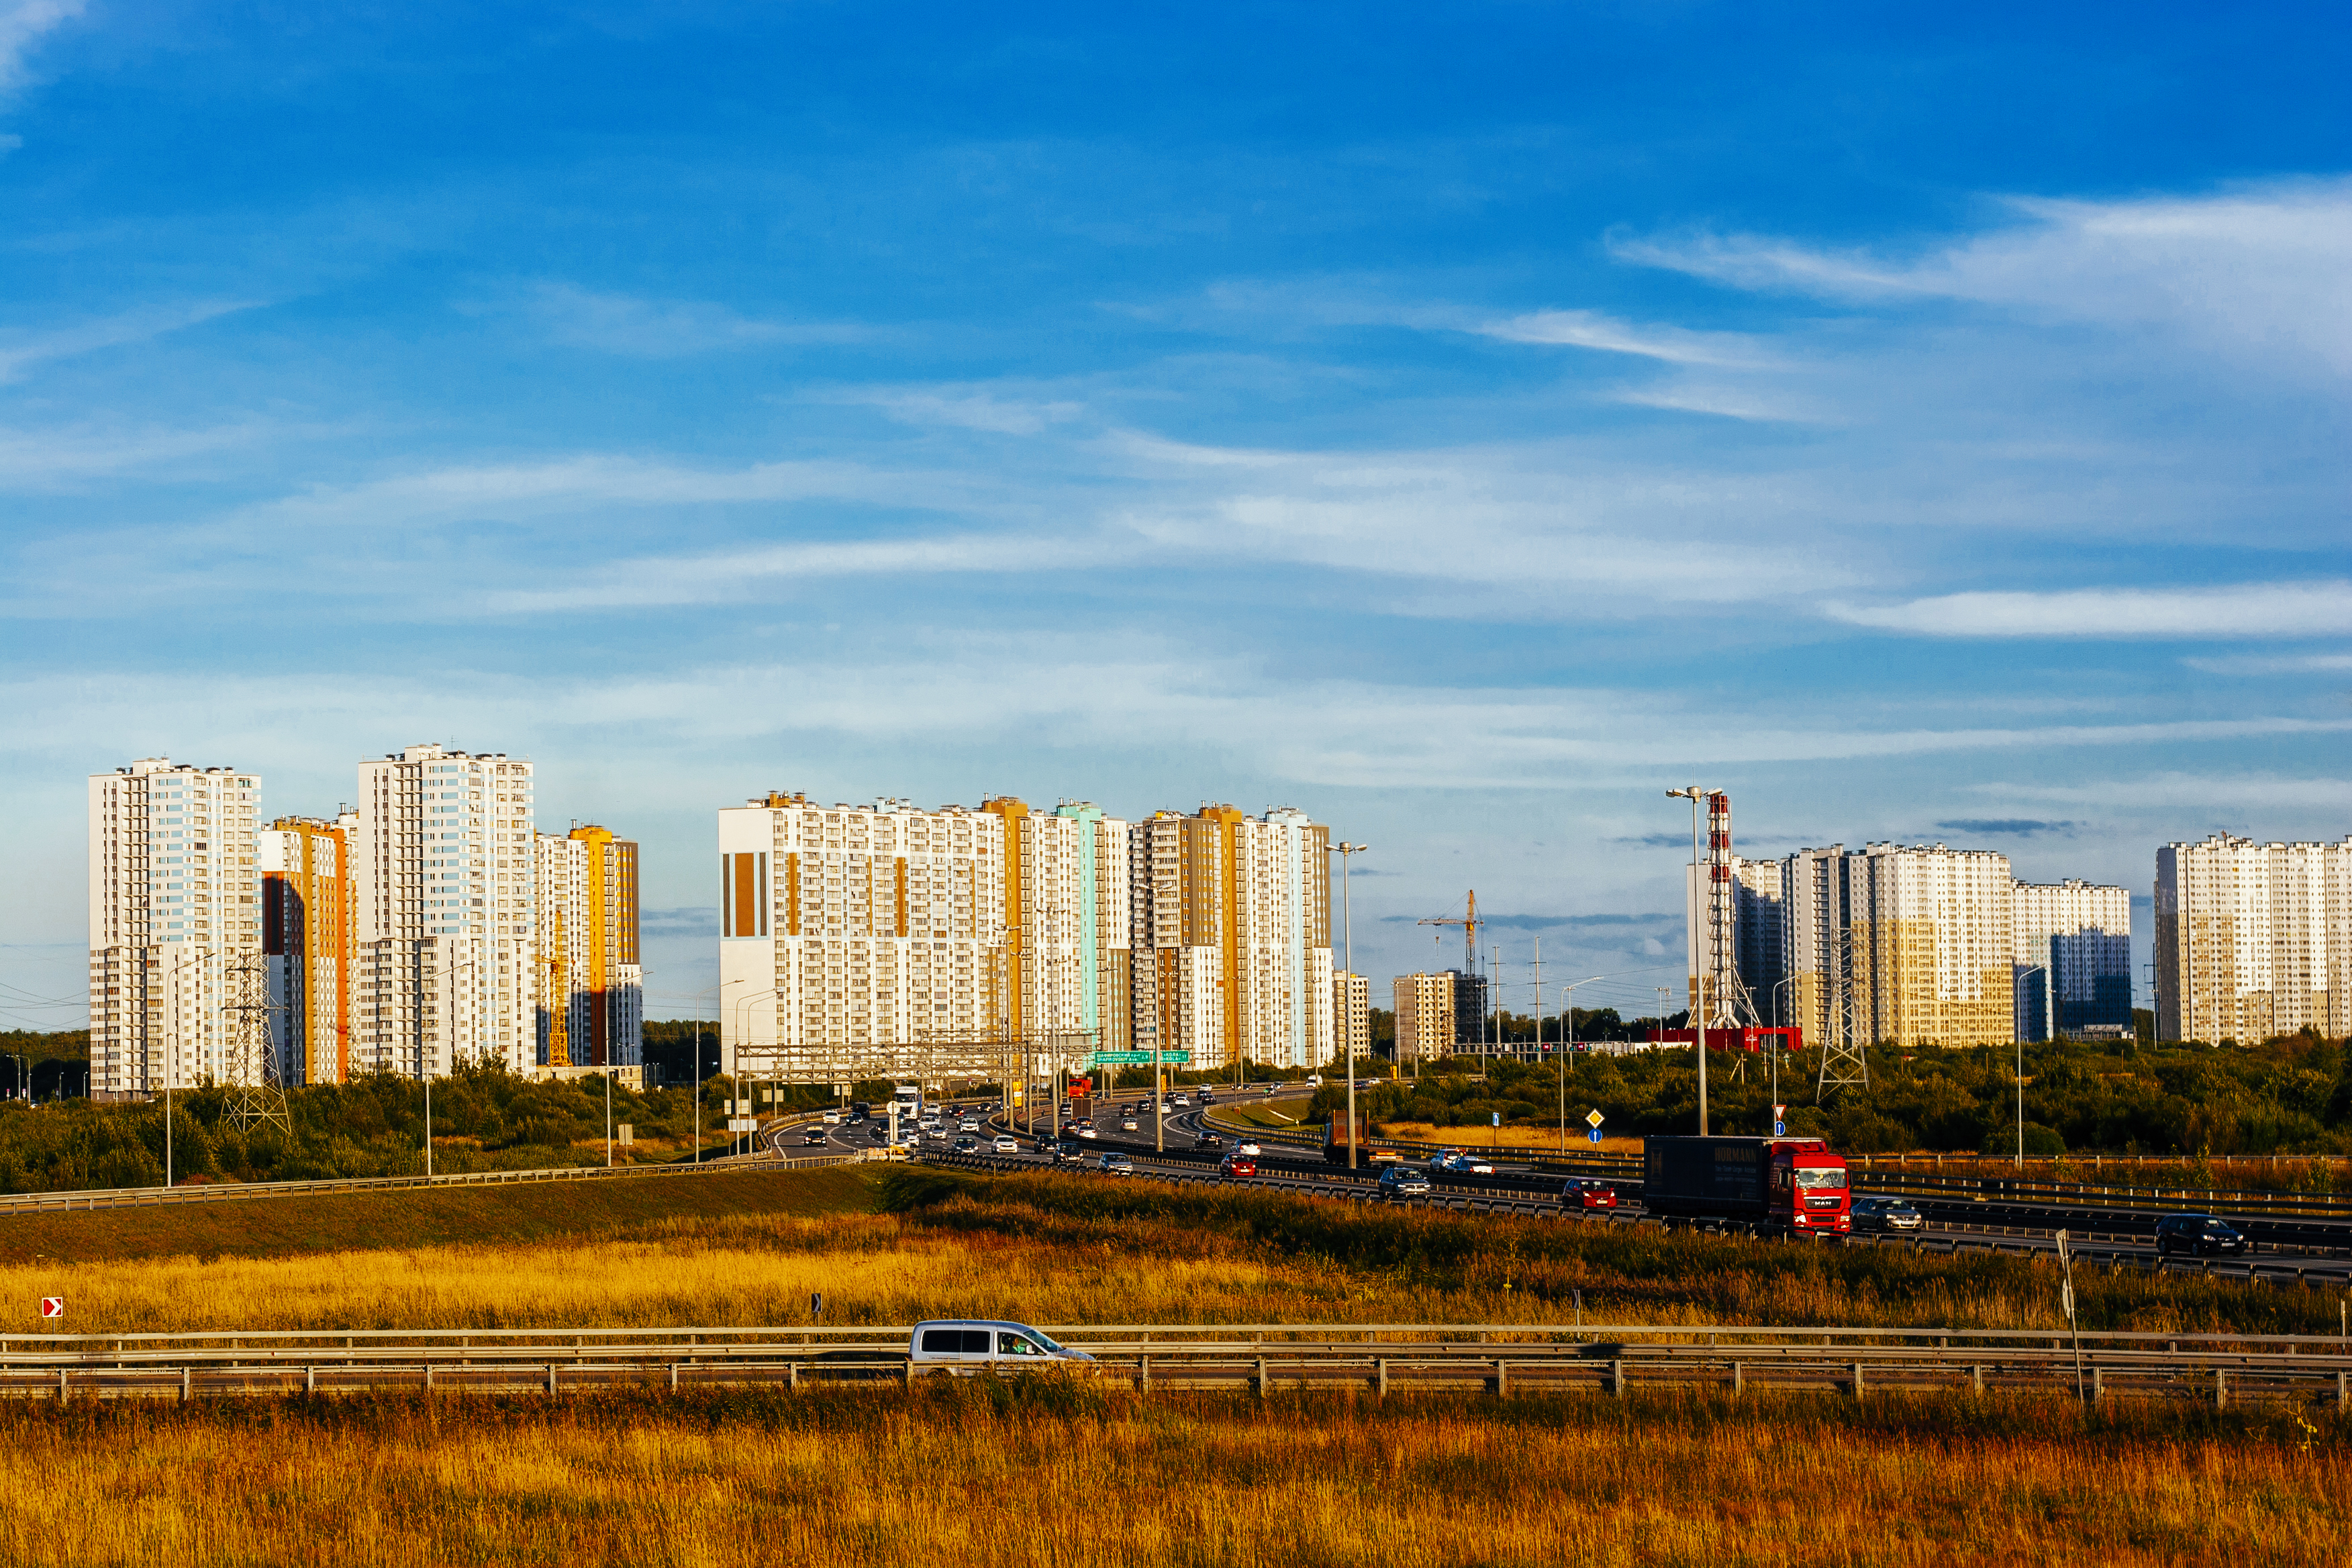
images, cloud, sky, building, skyscraper, daytime, plant, tower block, horizon, city, urban design, natural landscape, plain, electricity, landscape, cityscape, condominium, grass, metropolitan area, road, human settlement, metropolis, commercial building, tree, grassland, mixed use, prairie, cumulus, public utility, tower, meteorological phenomenon, asphalt, headquarters, facade, downtown, house, car, evening, reflection, suburb, skyline, apartment, corporate headquarters, truck, transport, night